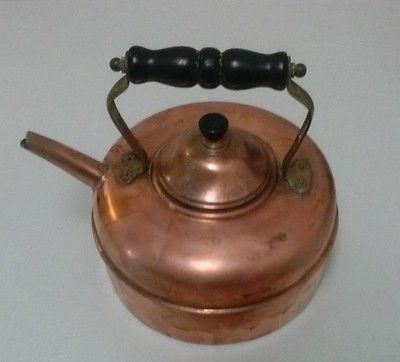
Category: kettle